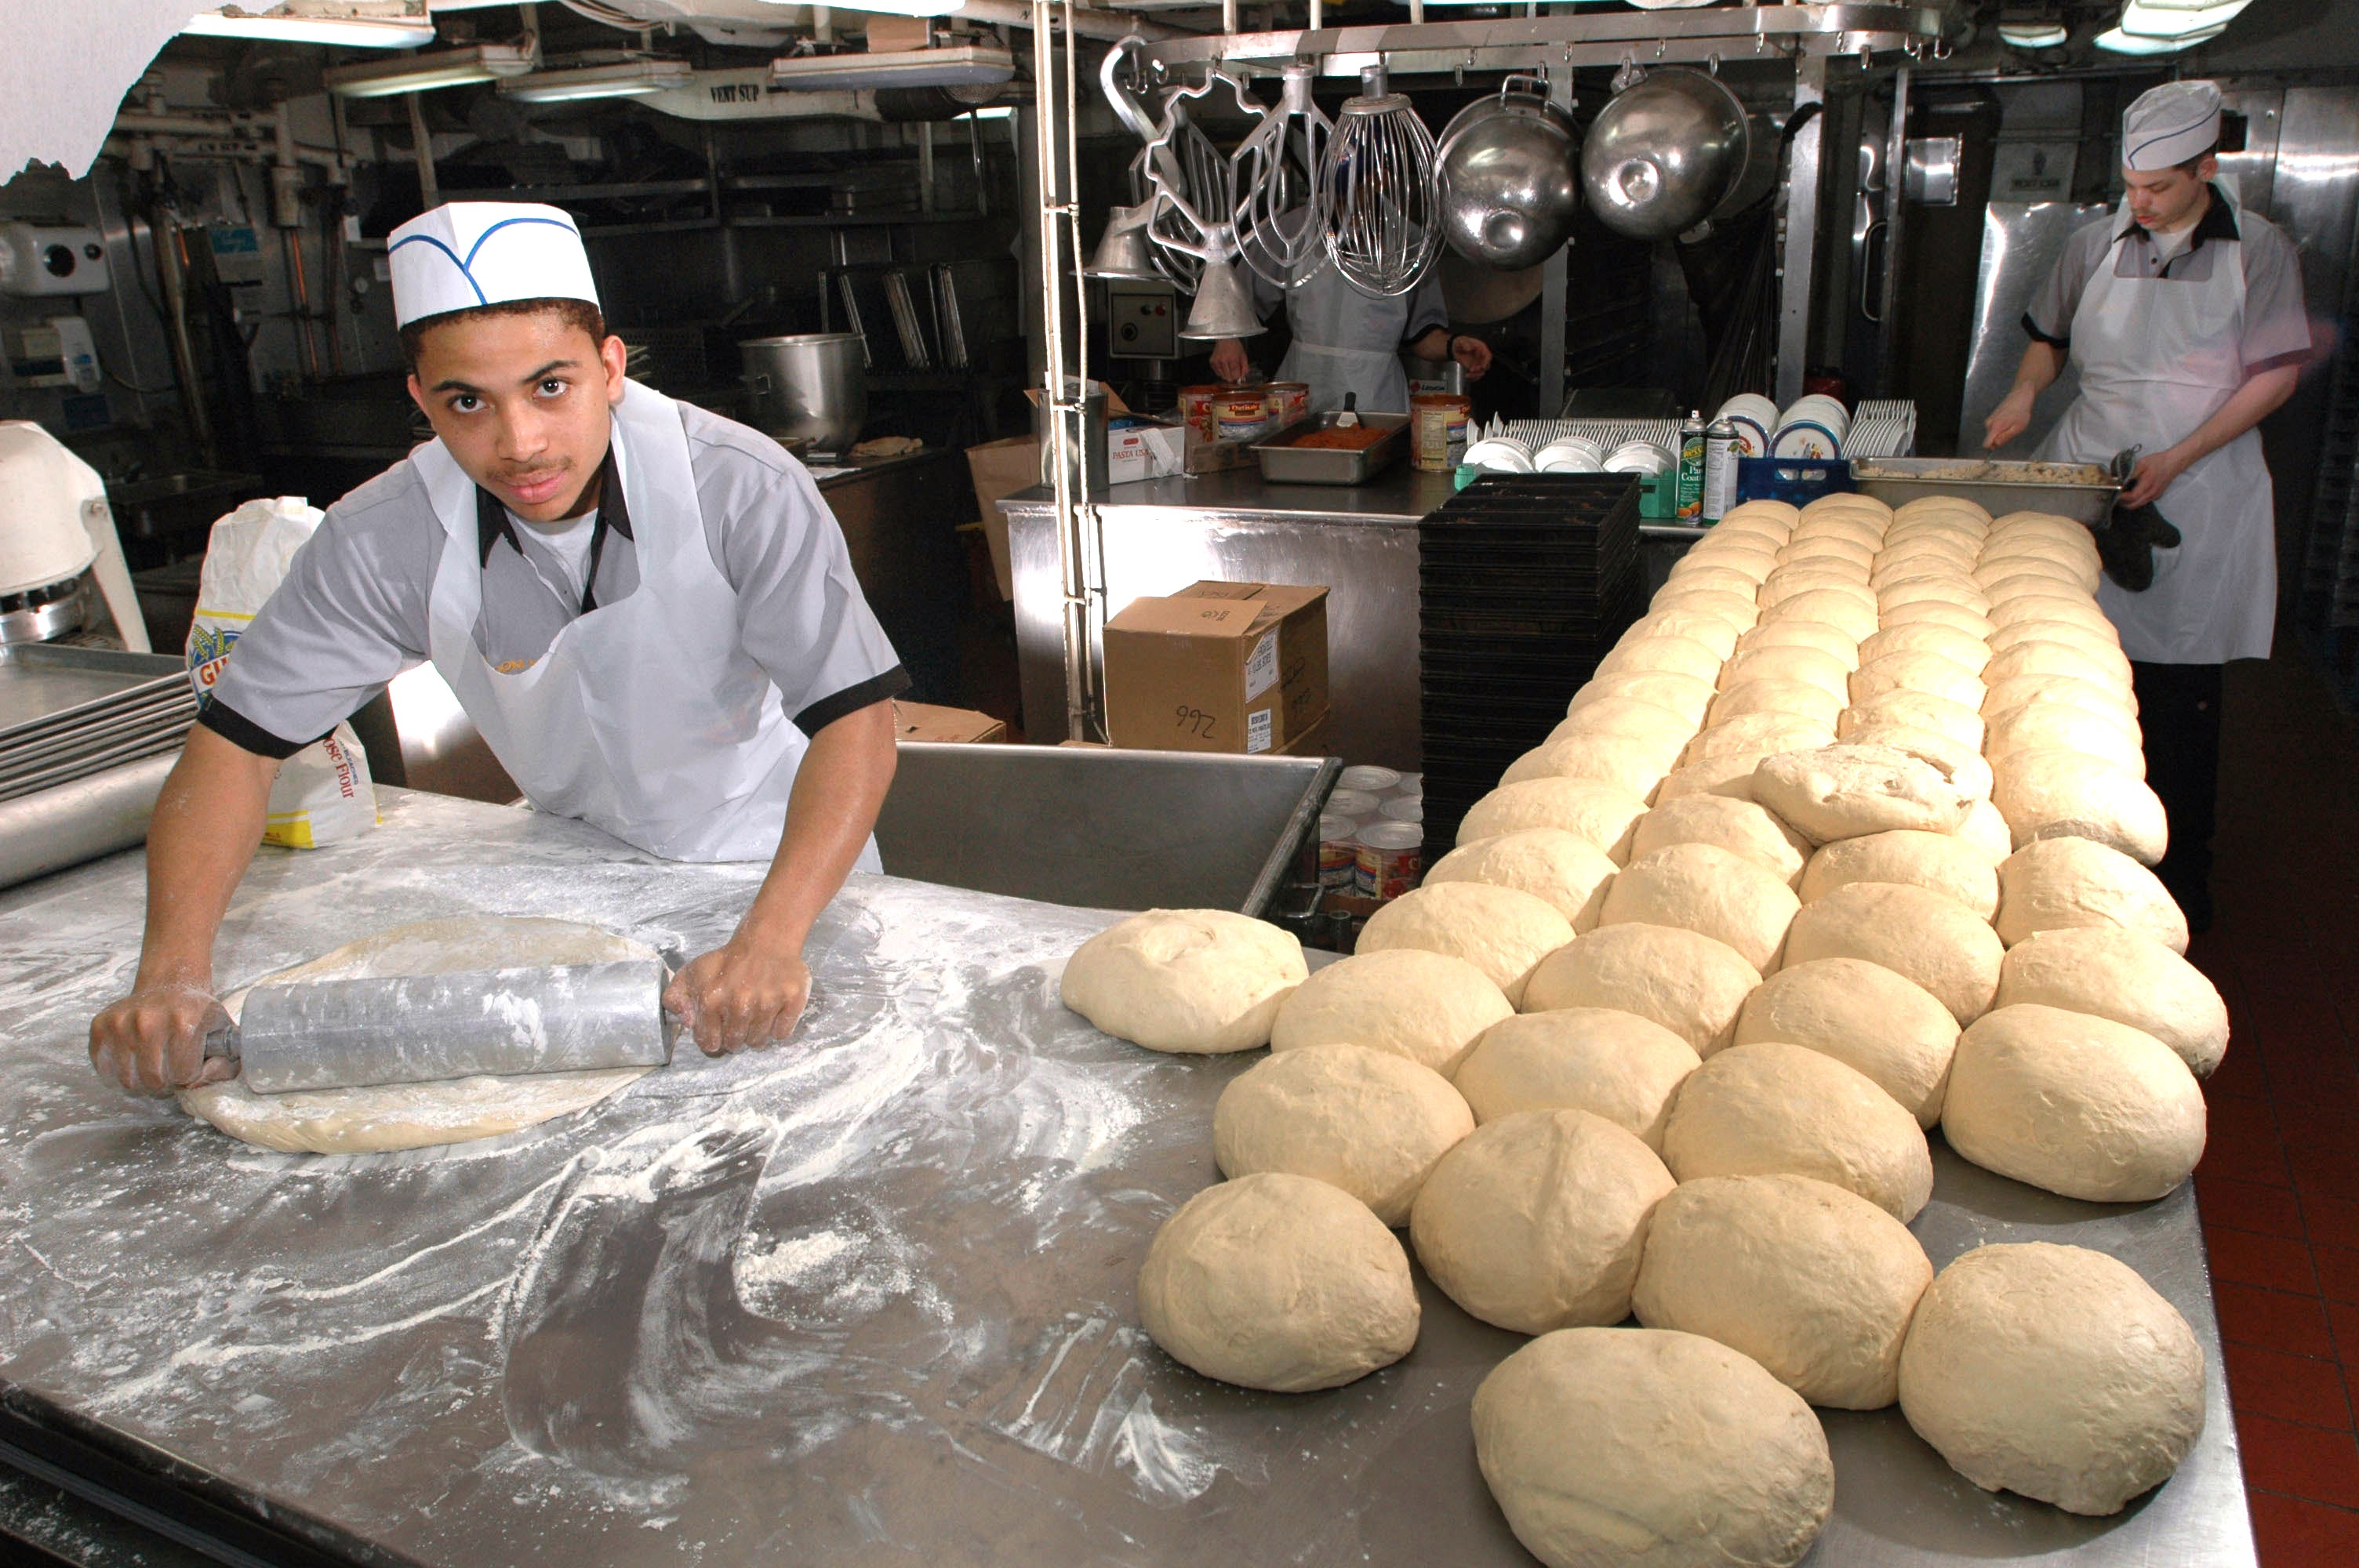
work, military, food, fresh, kitchen, fish, baking, cuisine, bread, bakery, dough, cook, baker, navy, oven, labor, job, flour, food processing, bakers